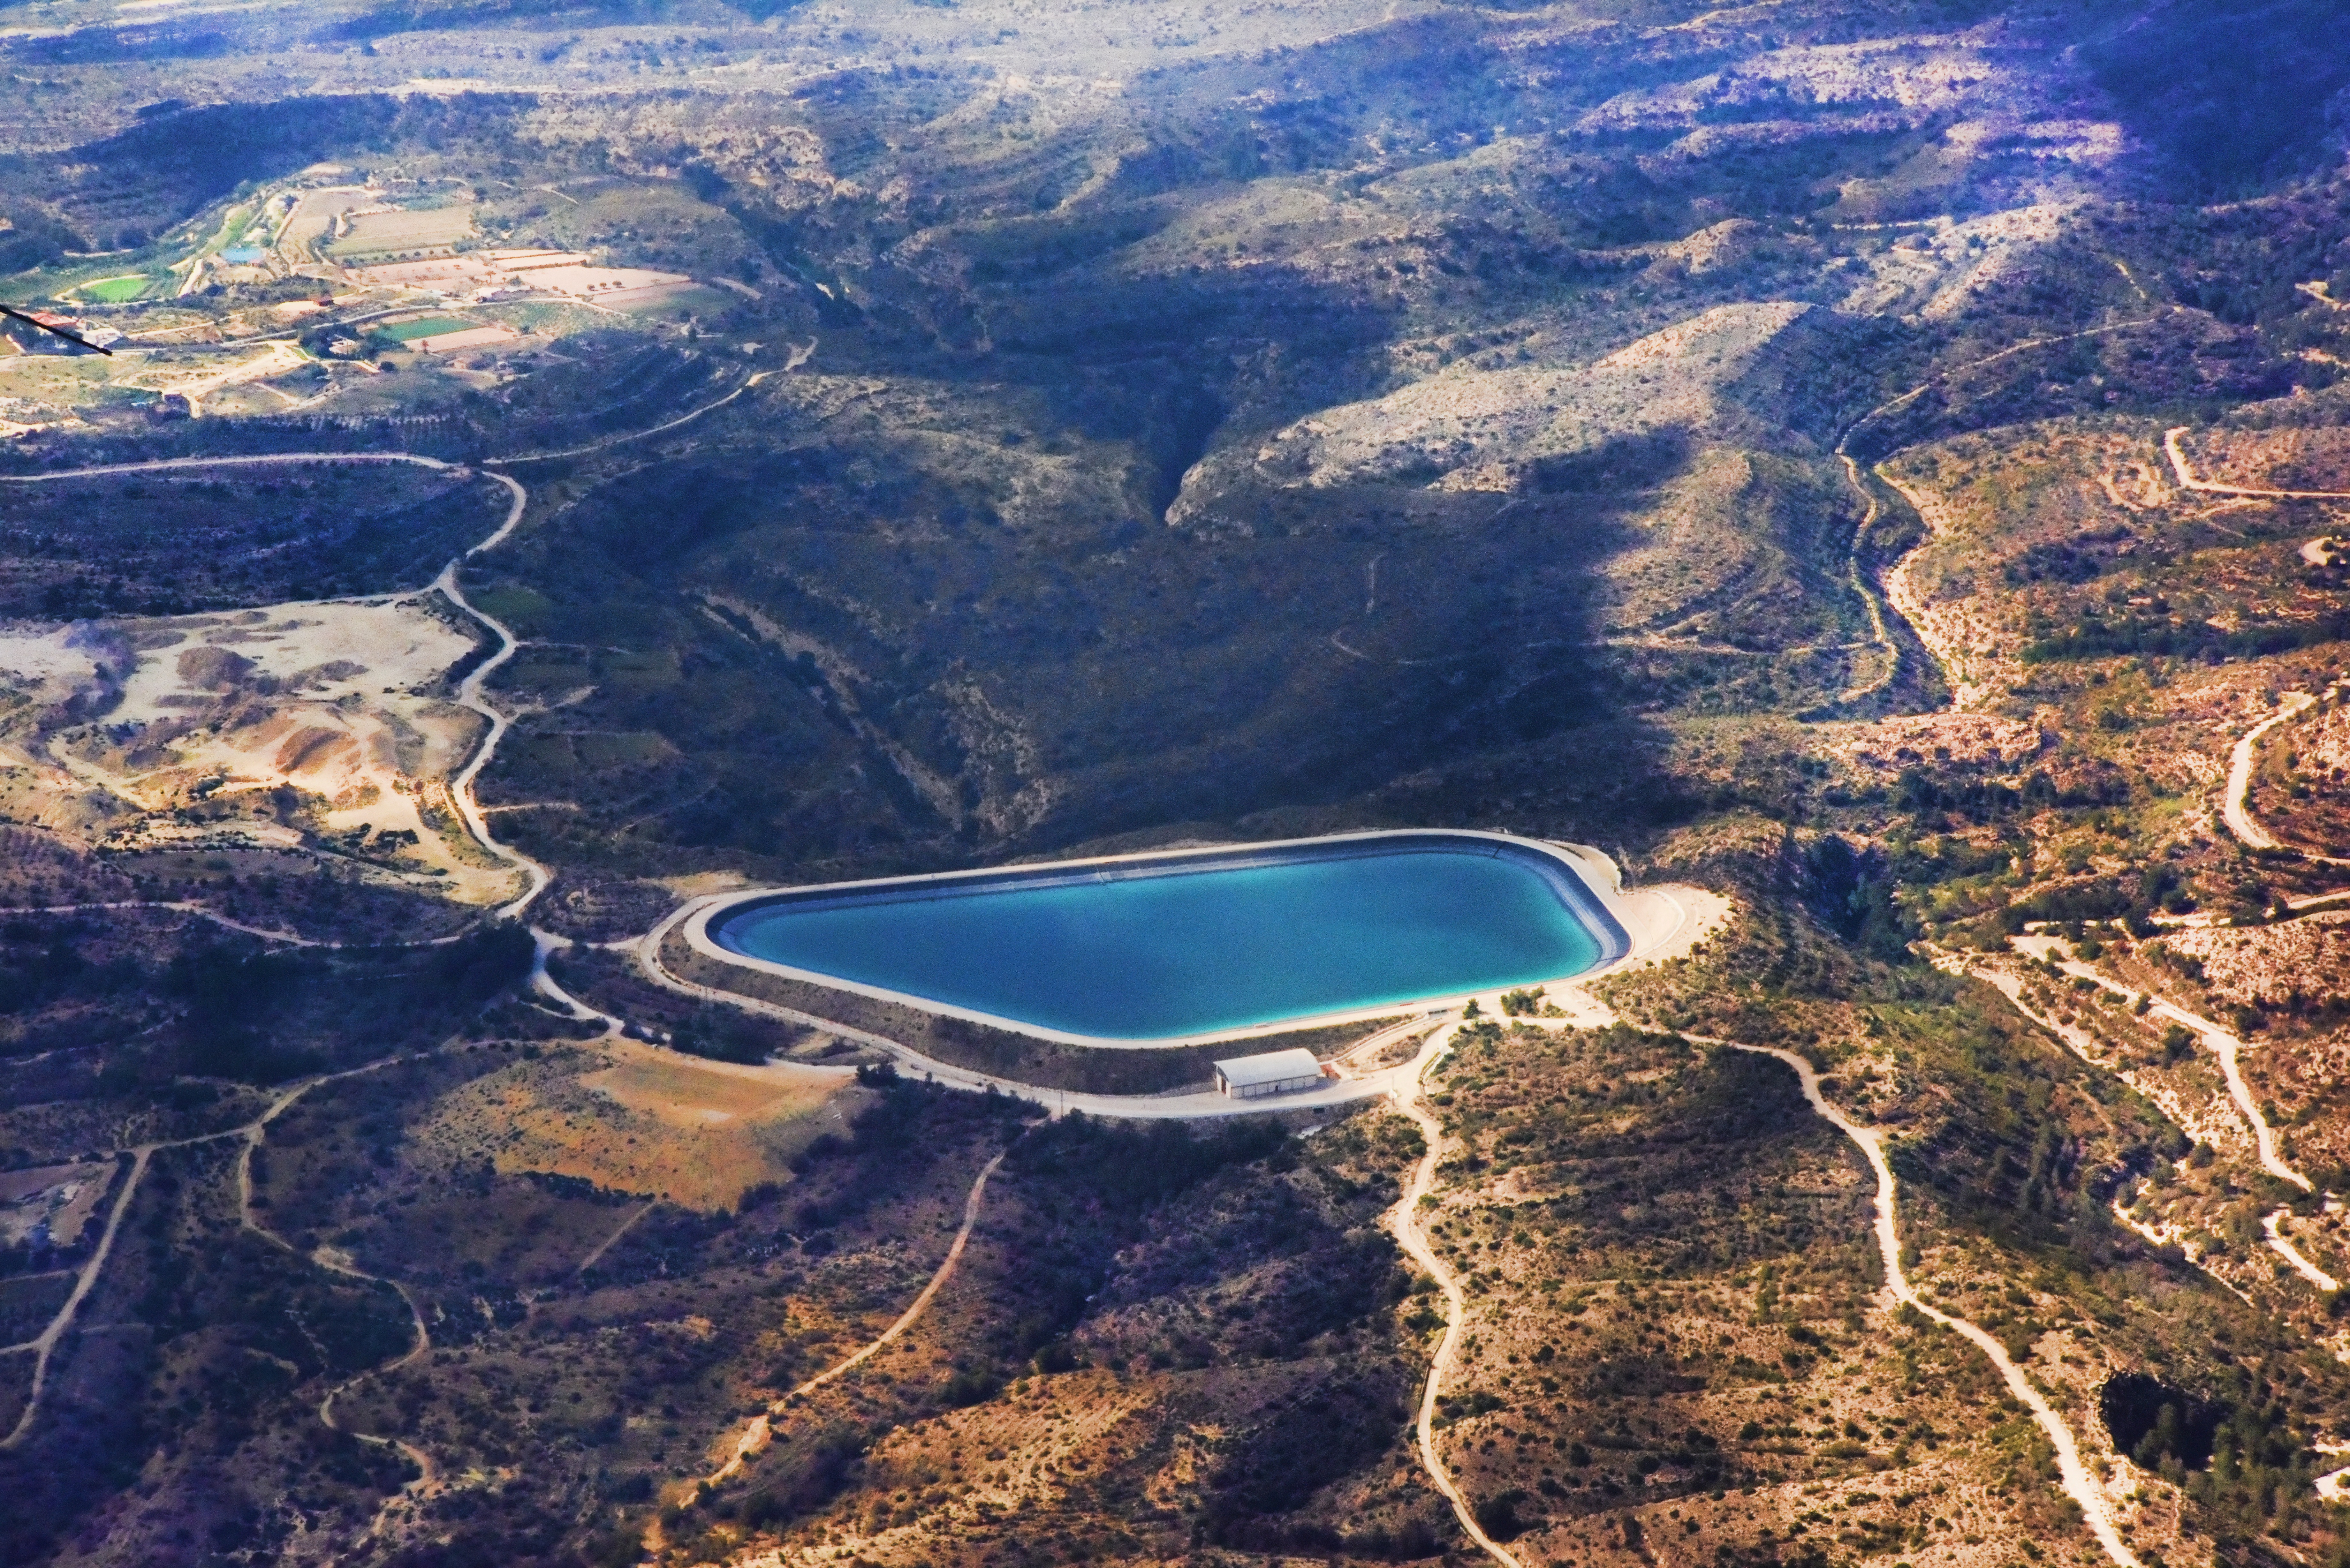
landscape, coast, water, structure, photography, lake, flight, reservoir, spain, earth, mountains, planet, basin, ecosystem, cape, plane view, bird's eye view, aerial photography, geographical feature, atmosphere of earth, sport venue